Rumpus in the Harem

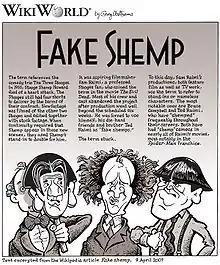

As Shemp Howard had already died, for these last four films ("Rumpus in the Harem", "Hot Stuff", "Scheming Schemers" and "Commotion on the Ocean"), Columbia utilized supporting actor Joe Palma to be Shemp's double. Even though the last four shorts were remakes of earlier Shemp efforts, Palma's services were needed to film new scenes in order to link existing stock footage.